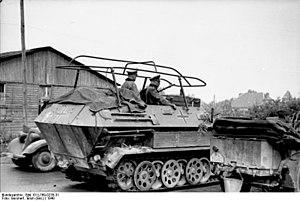
Le N.V.I.S., en français : onde radio ionosphèrique à incidence quasi verticale, est un mode de propagation utilisé pour des radiocommunications locales et régionales dans la bande des moyennes fréquences et hautes fréquences à l’intérieur d’une zone arbitraire de 250 km autour de l'émetteur.